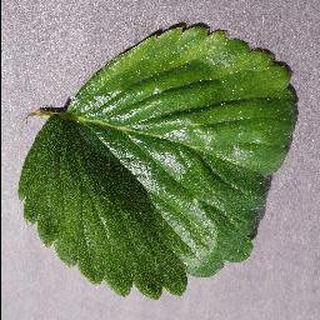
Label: healthy_strawberry